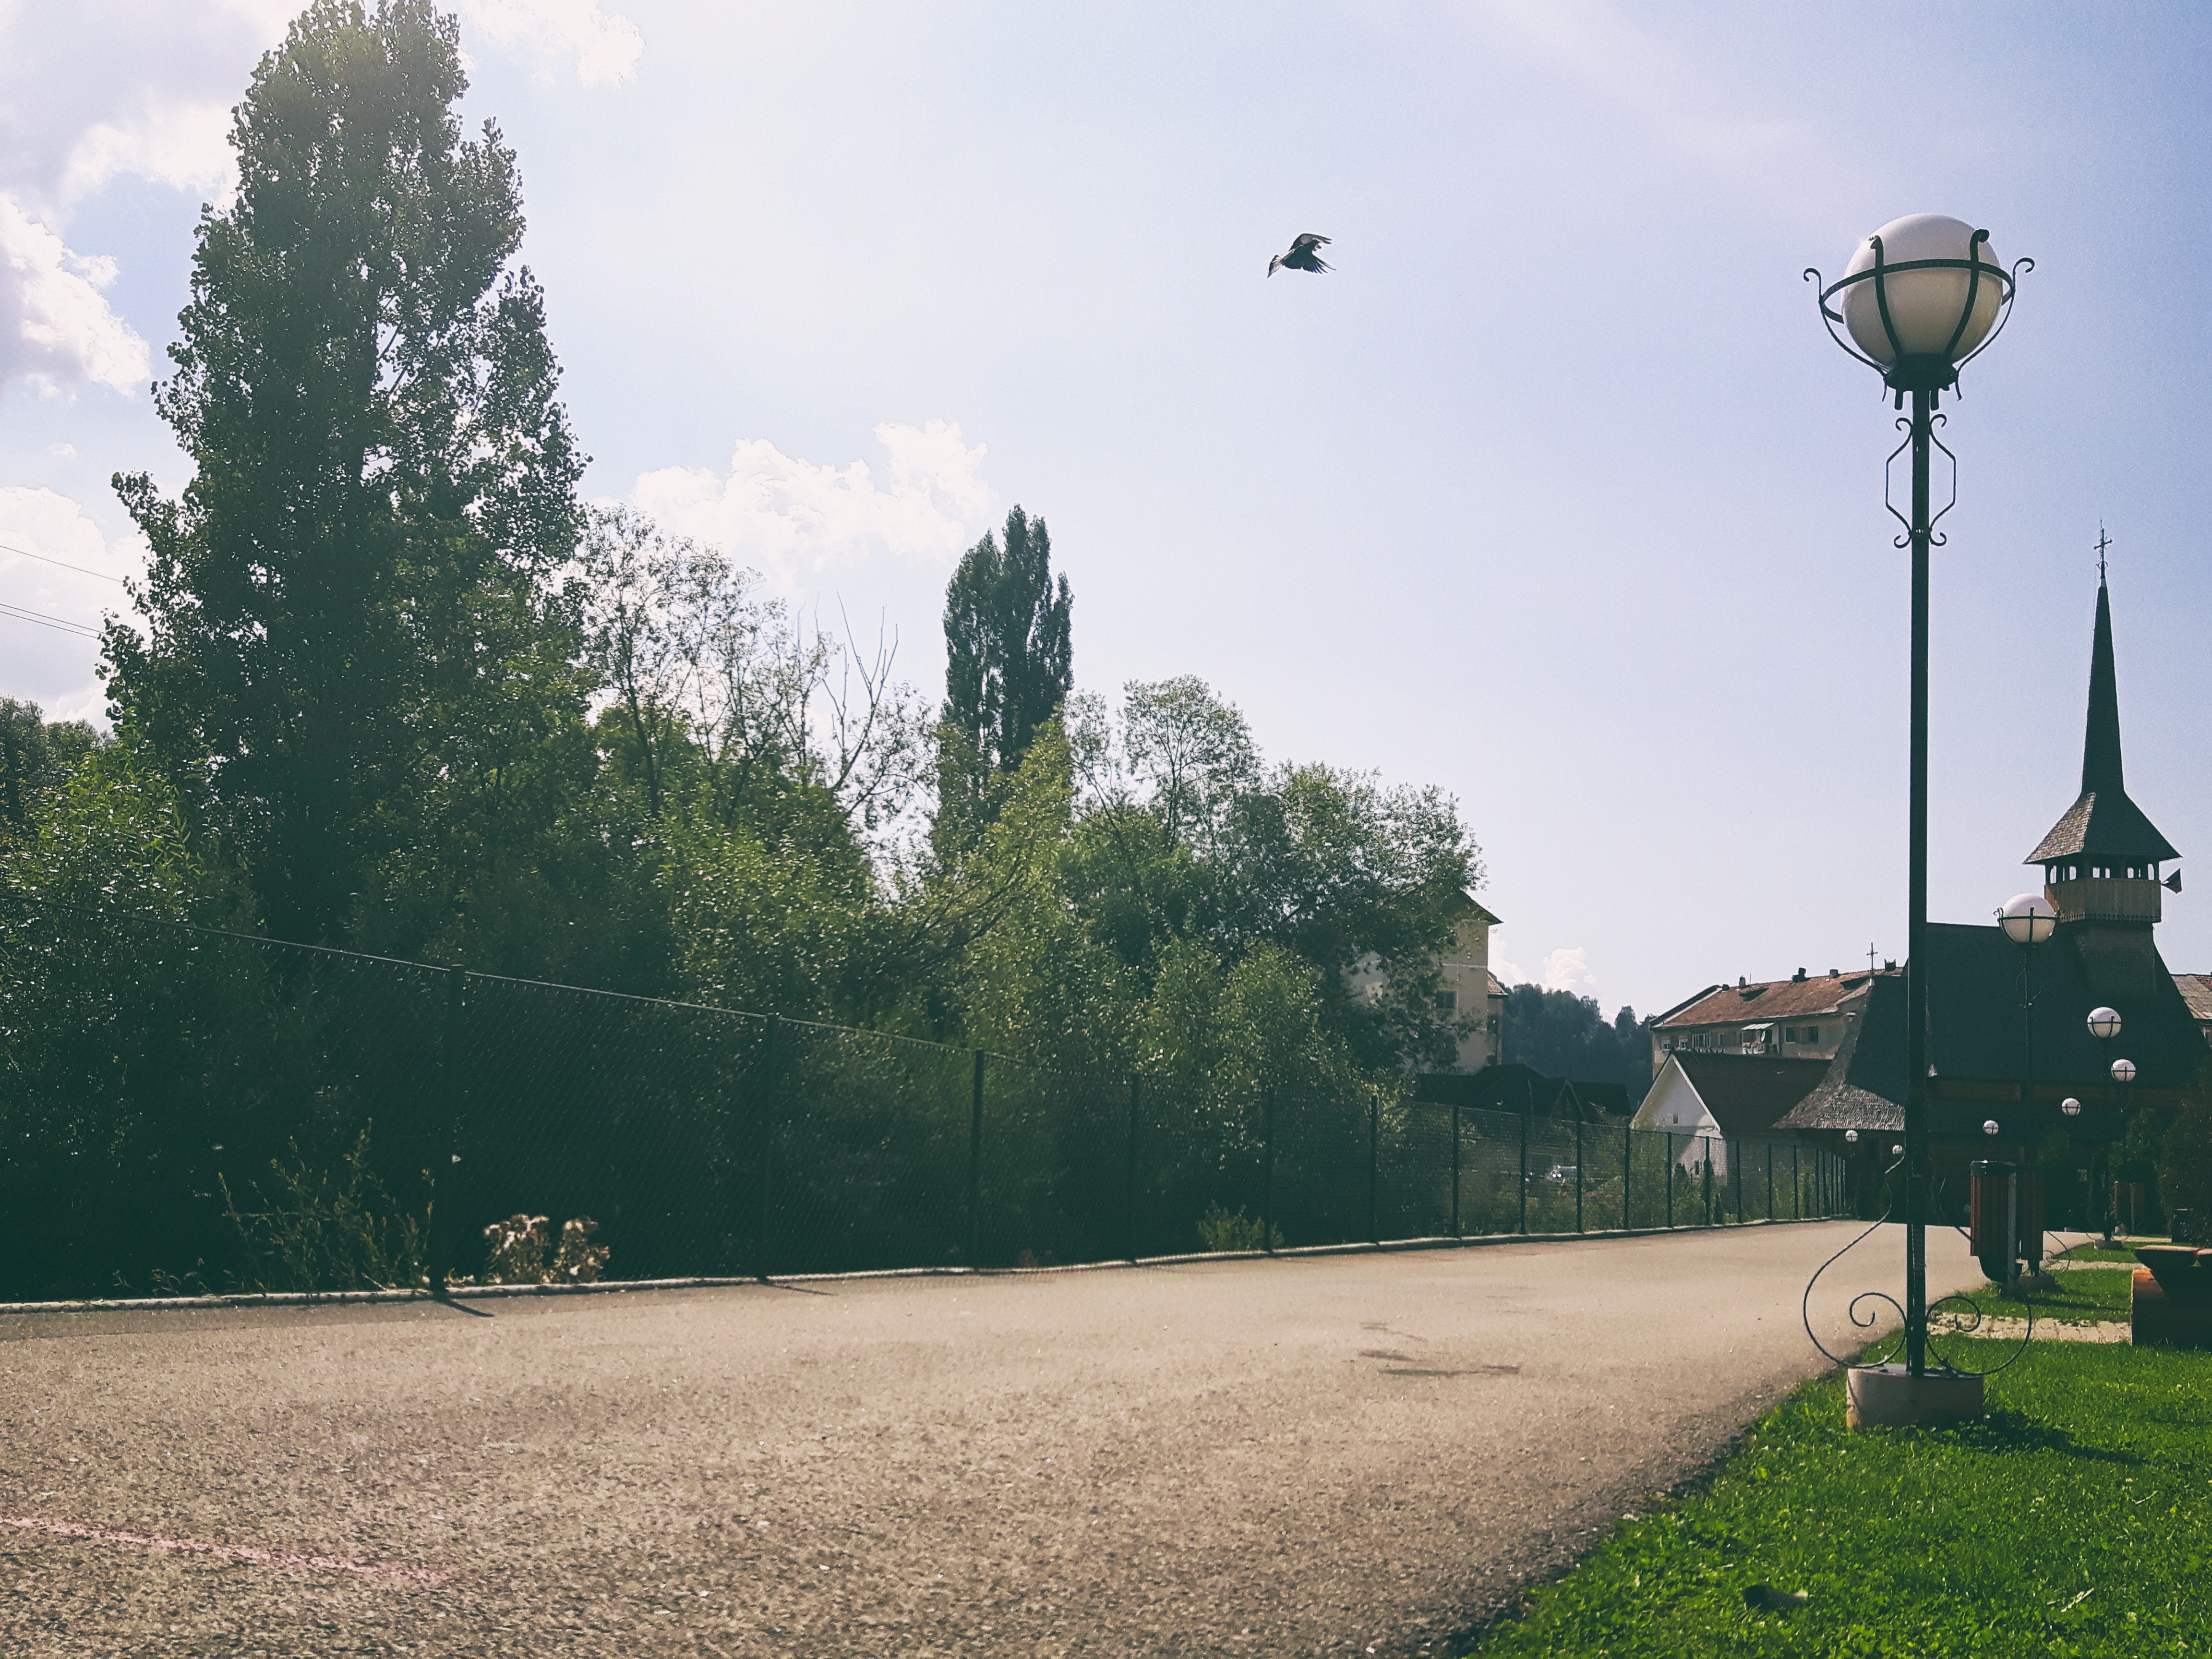
tree, grass, light, morning, hill, green, tower, street light, lighting, light fixture, rural area, atmosphere of earth